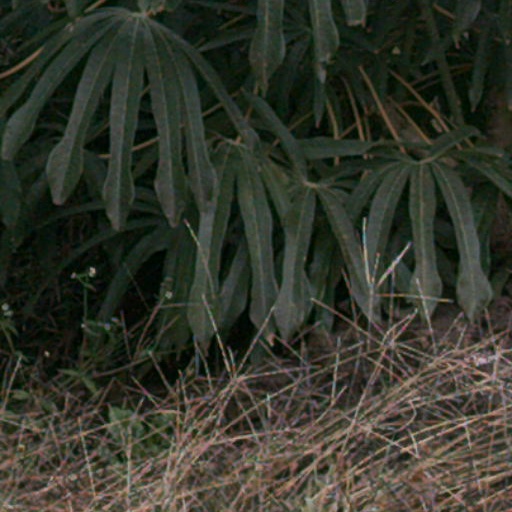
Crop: cassava